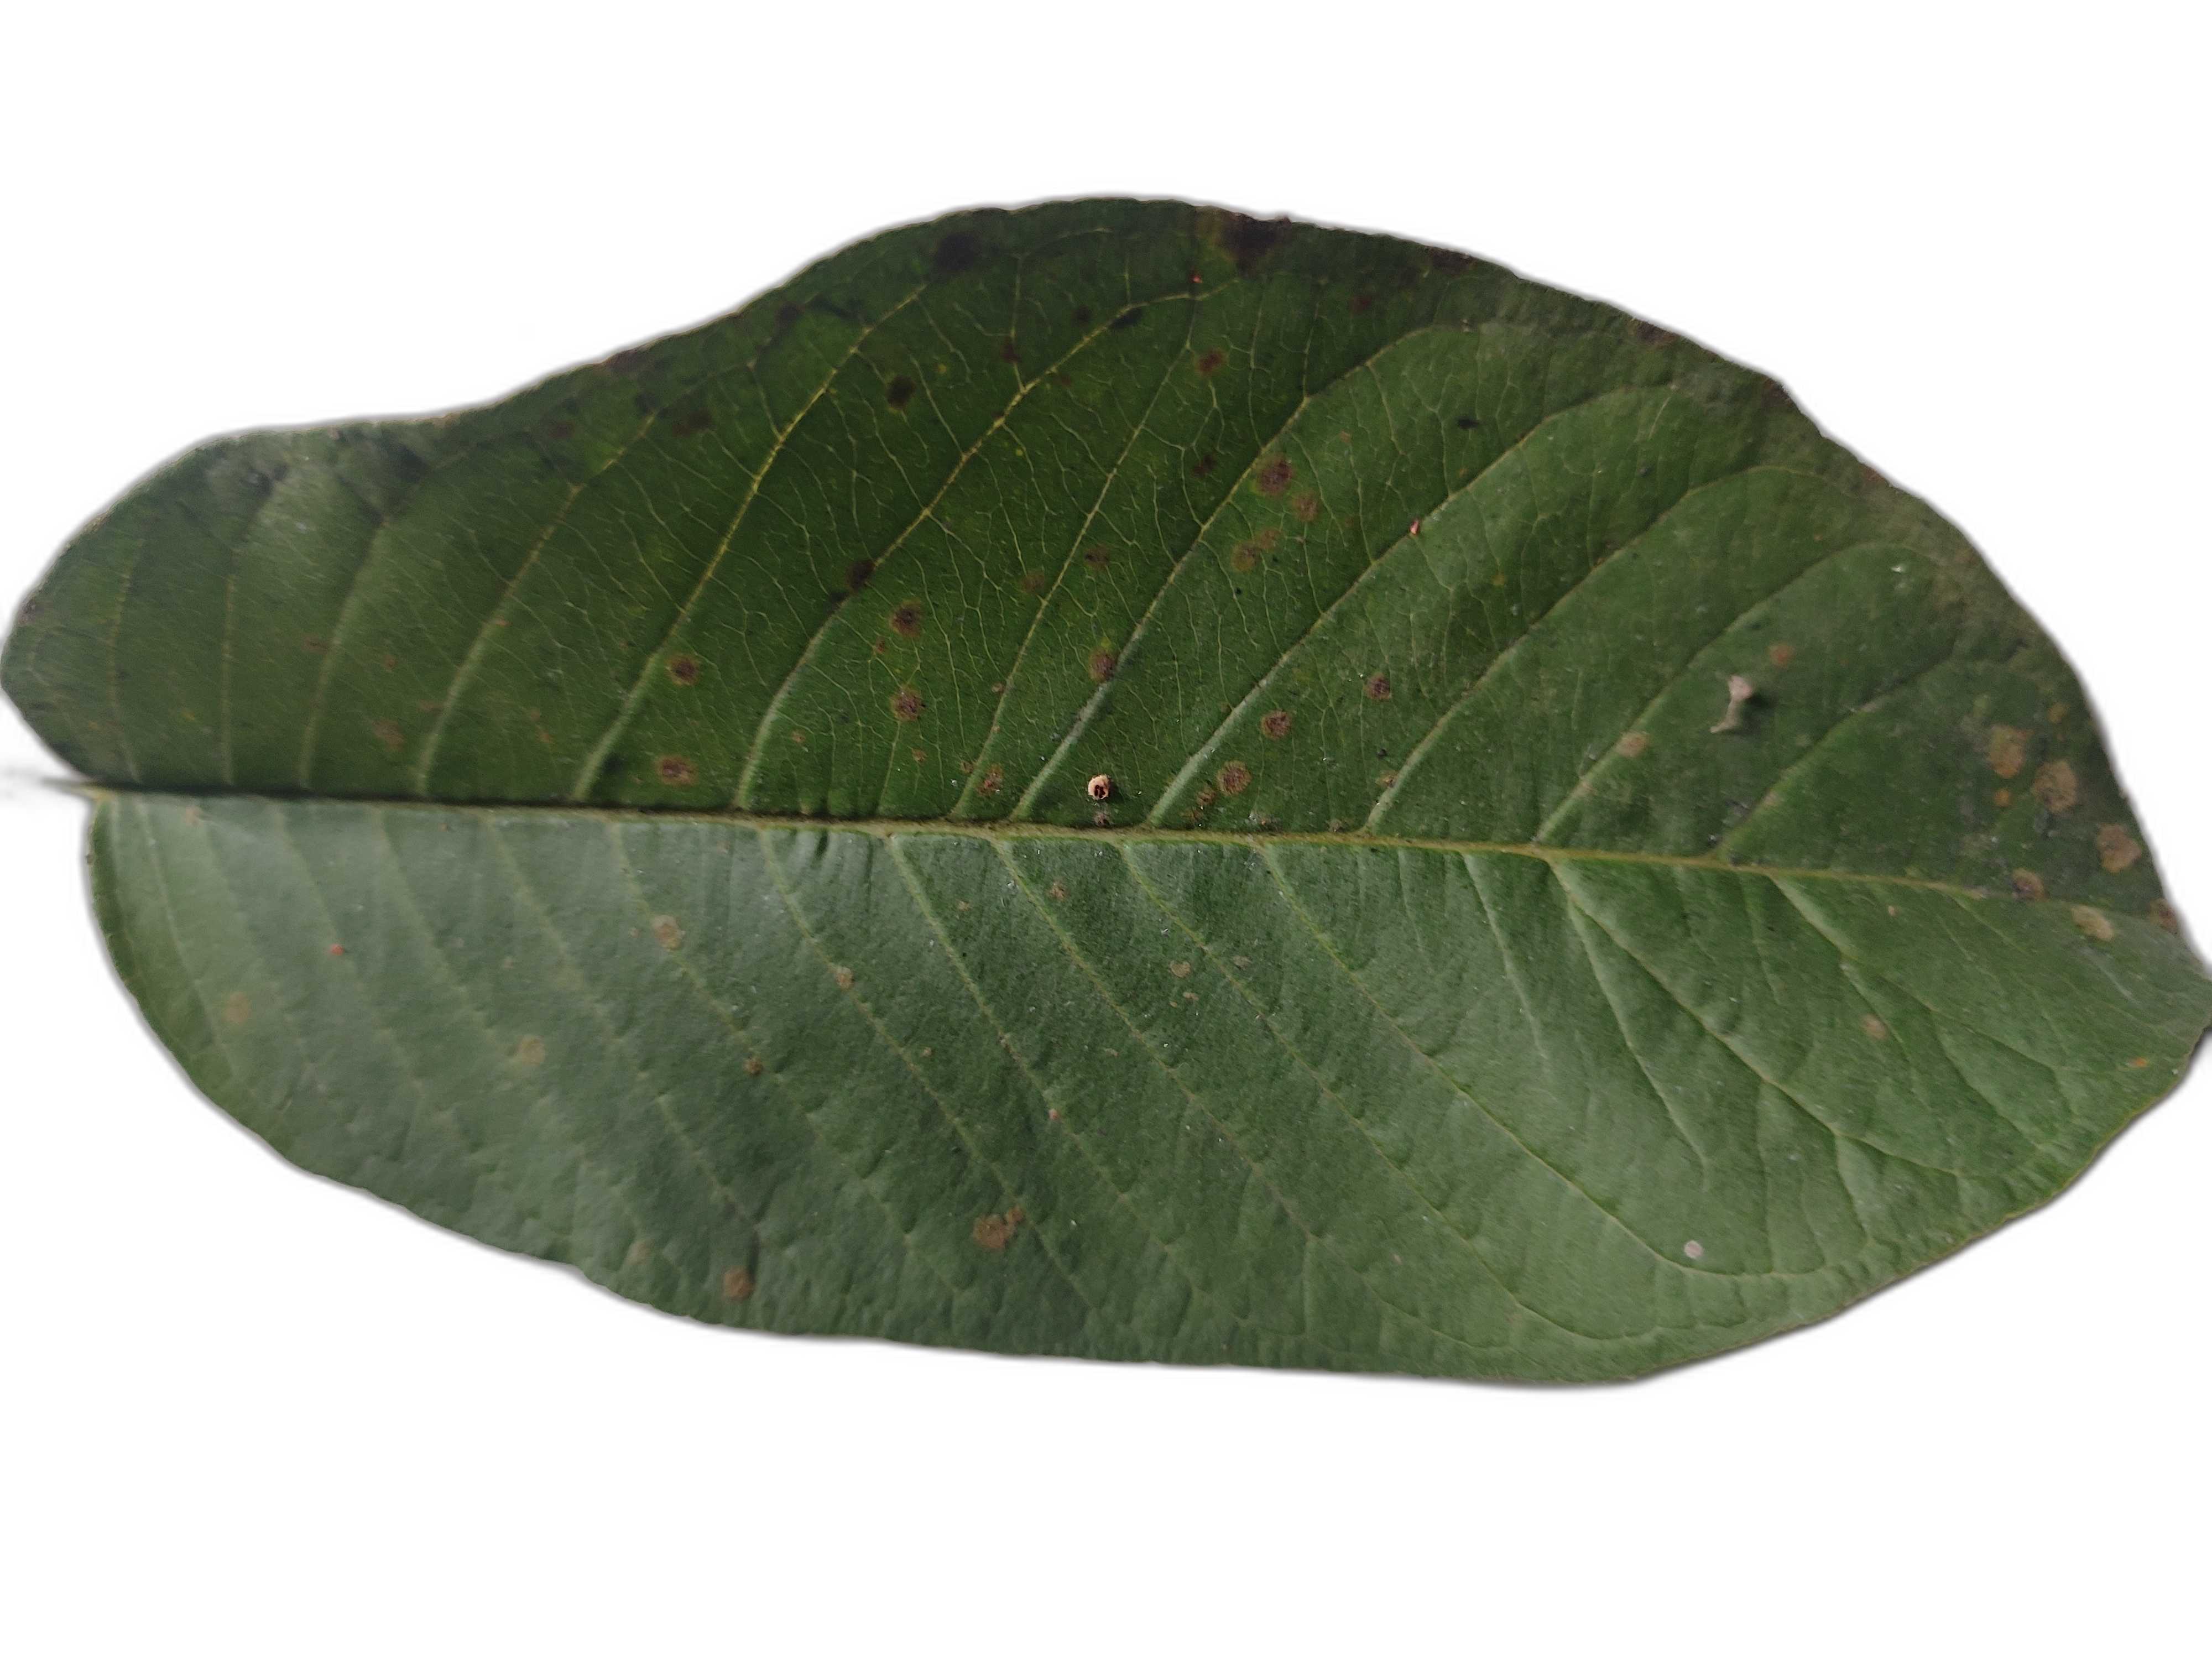
Plant part: leaf
Disease: Anthracnose